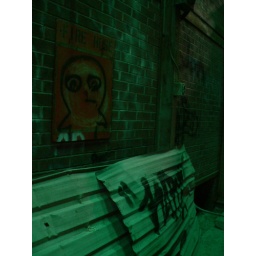
My favorite graffiti art shot: whimsical wall art under the deep green light of a plastic roof patch.